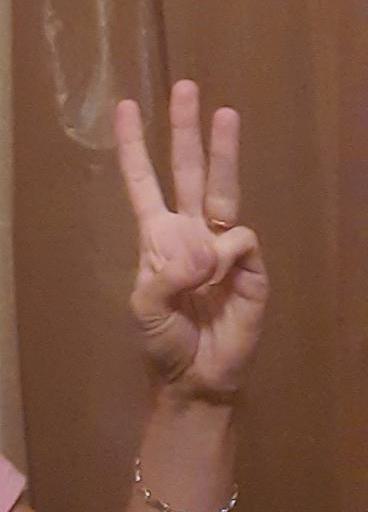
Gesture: three